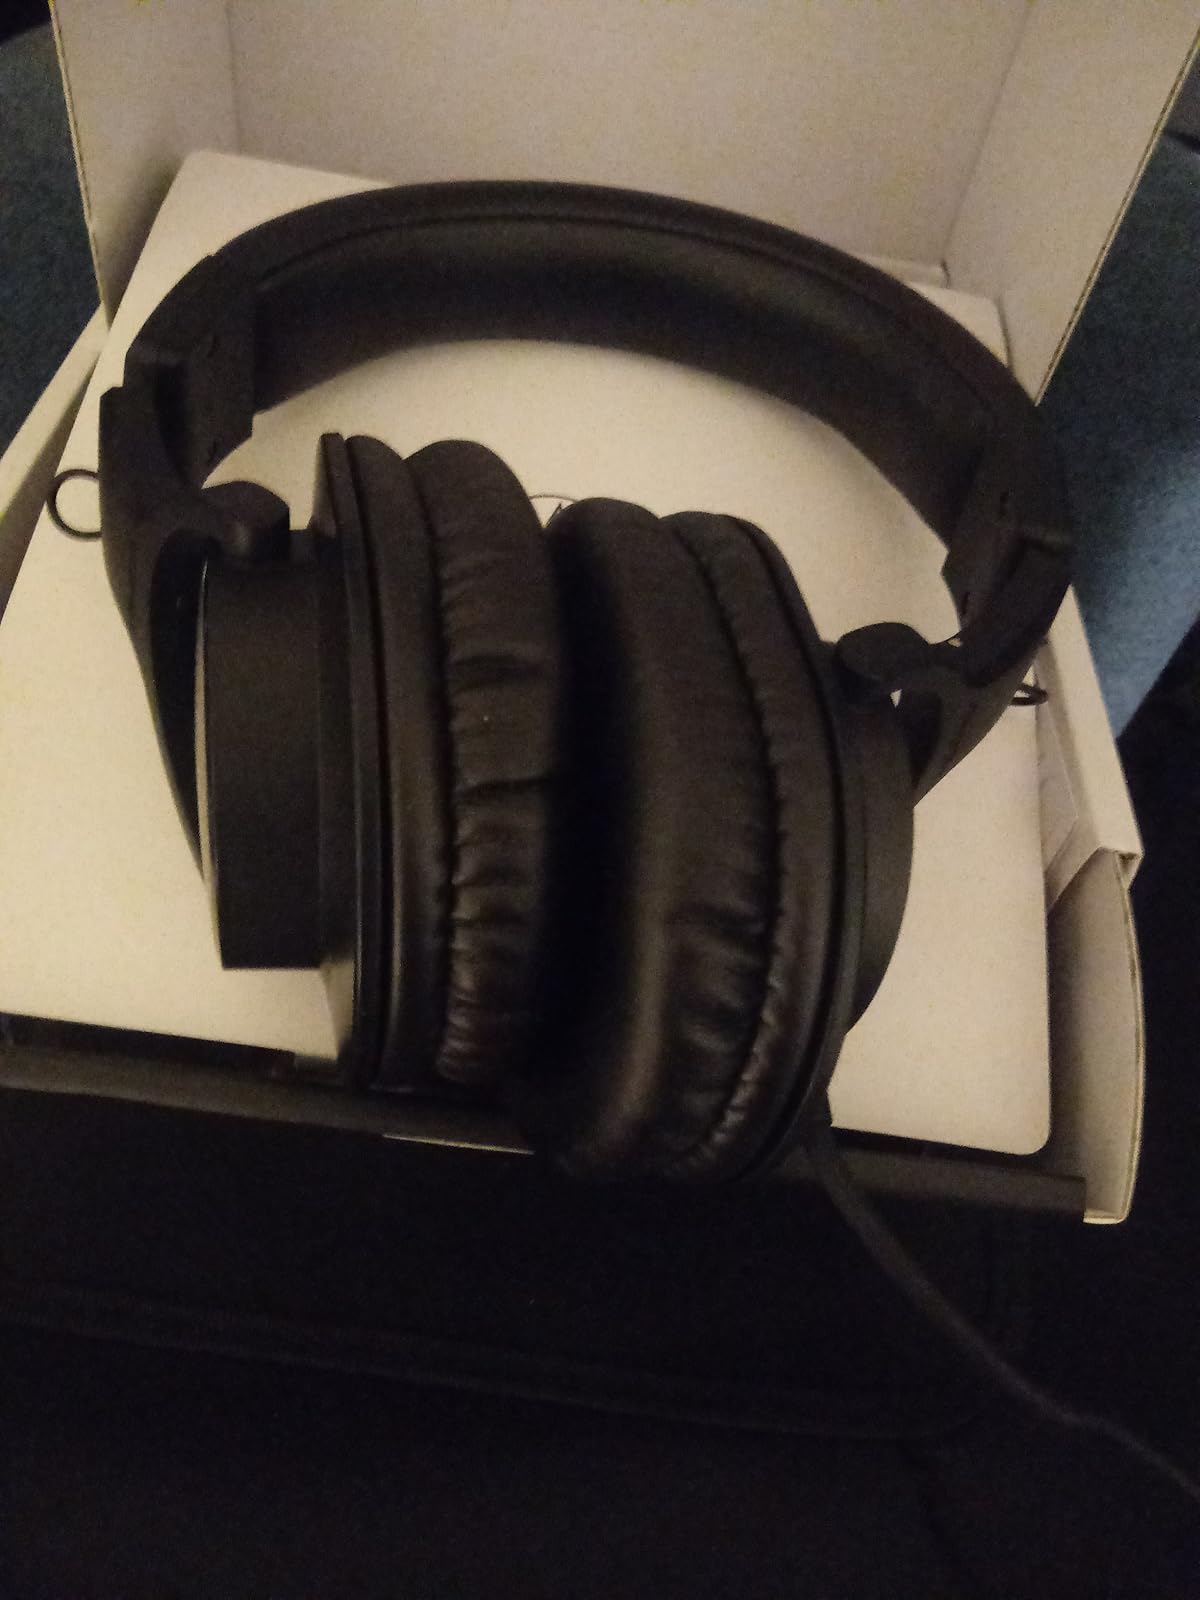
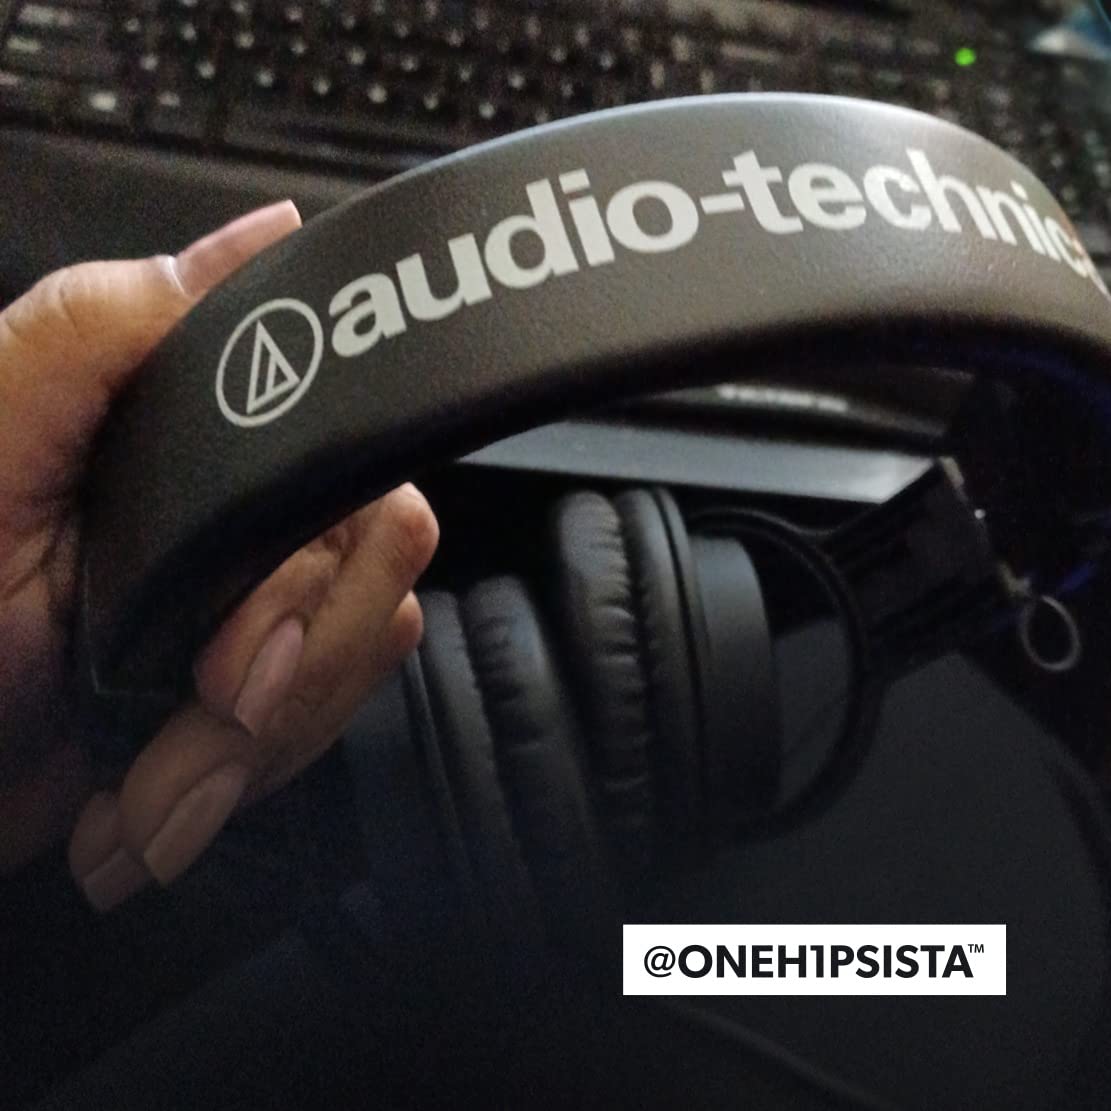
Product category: headphones
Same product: yes